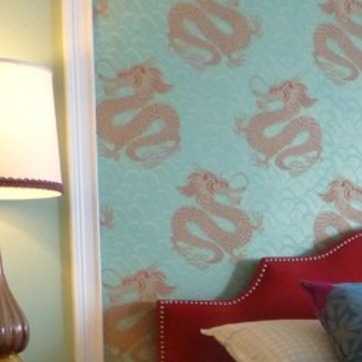
Material: wallpaper